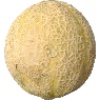
Label: Cantaloupe 2